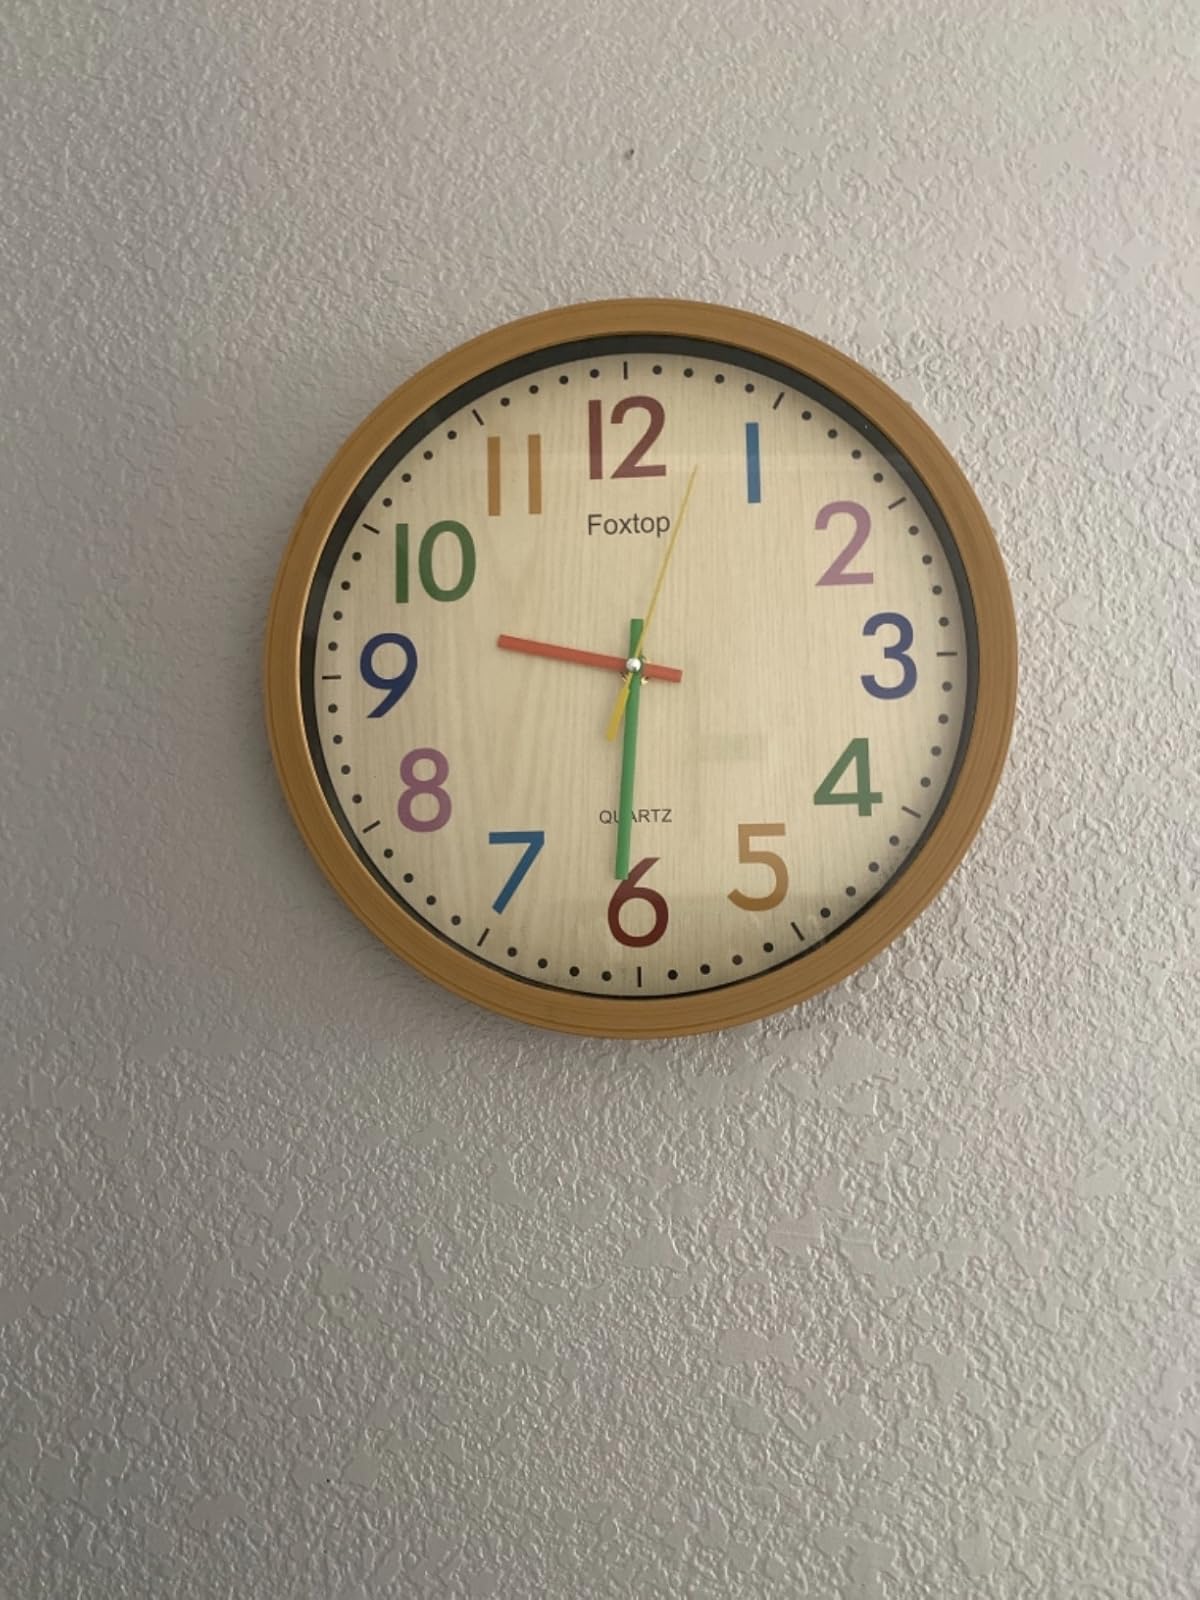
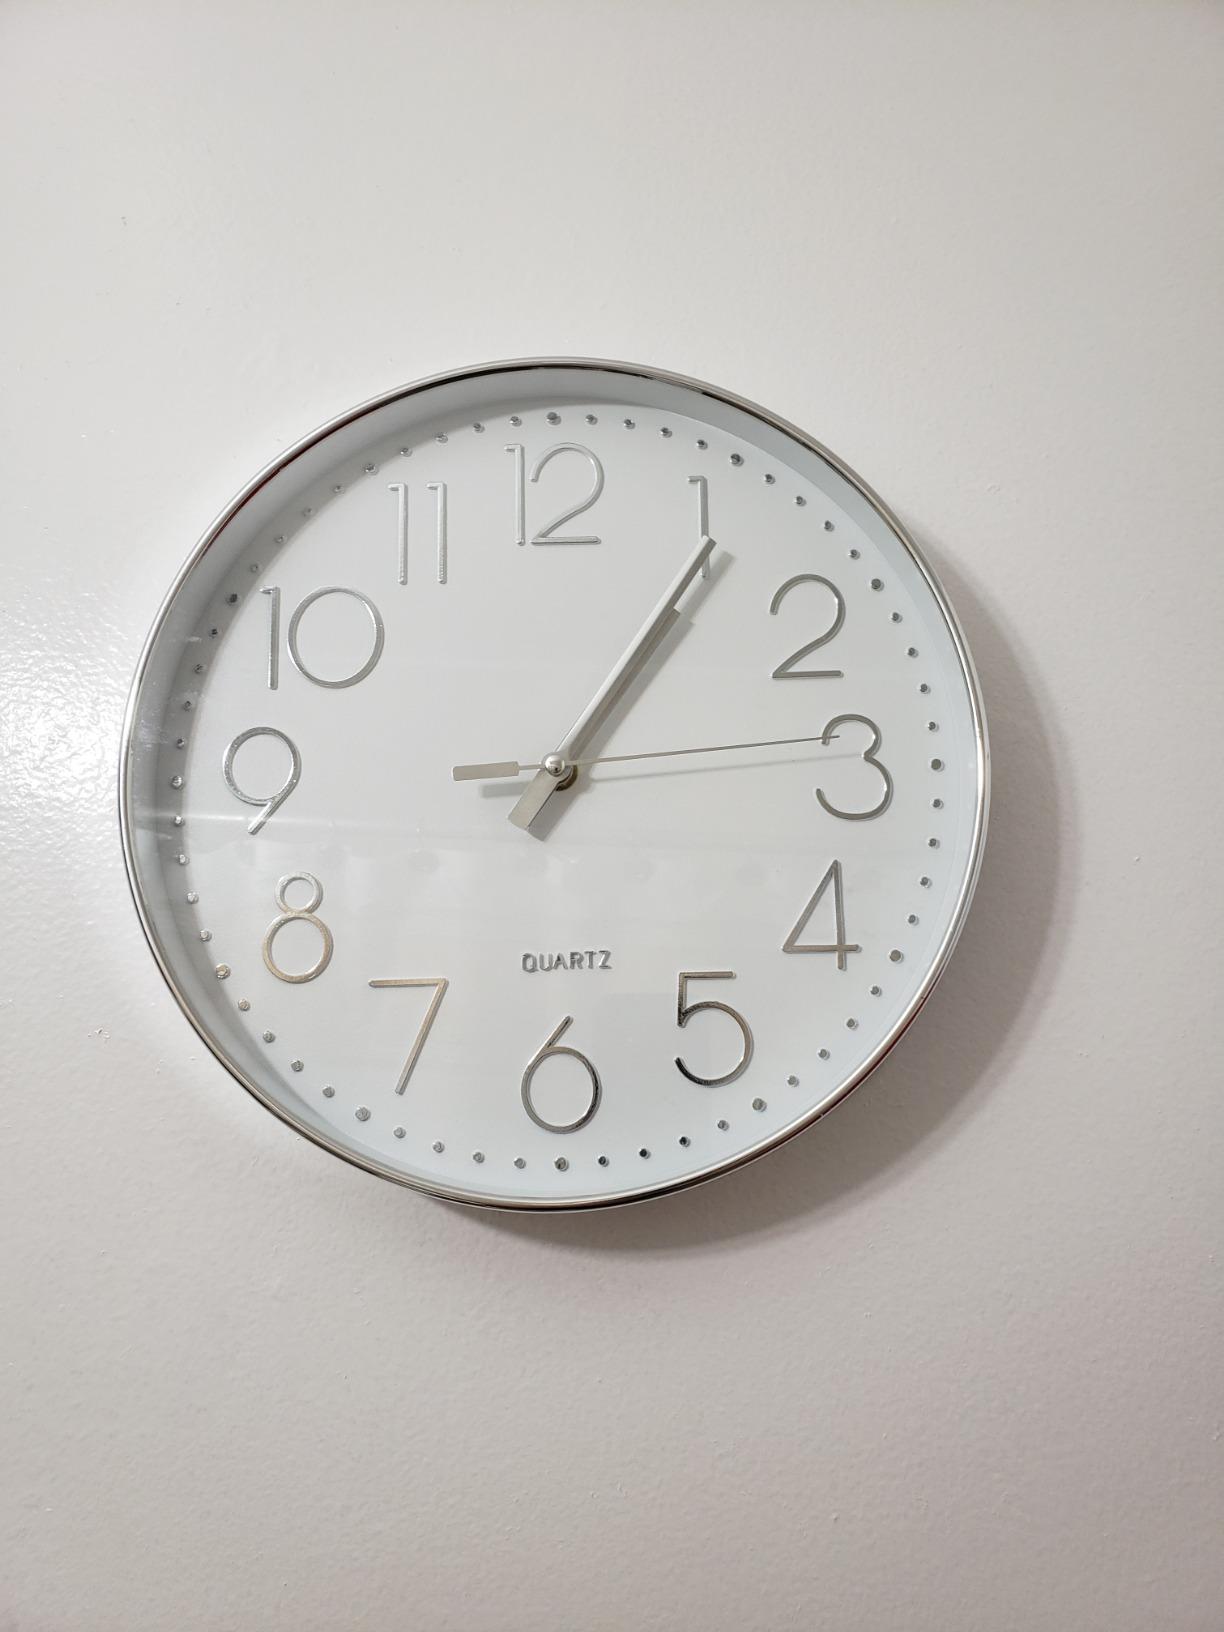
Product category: clock
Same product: no